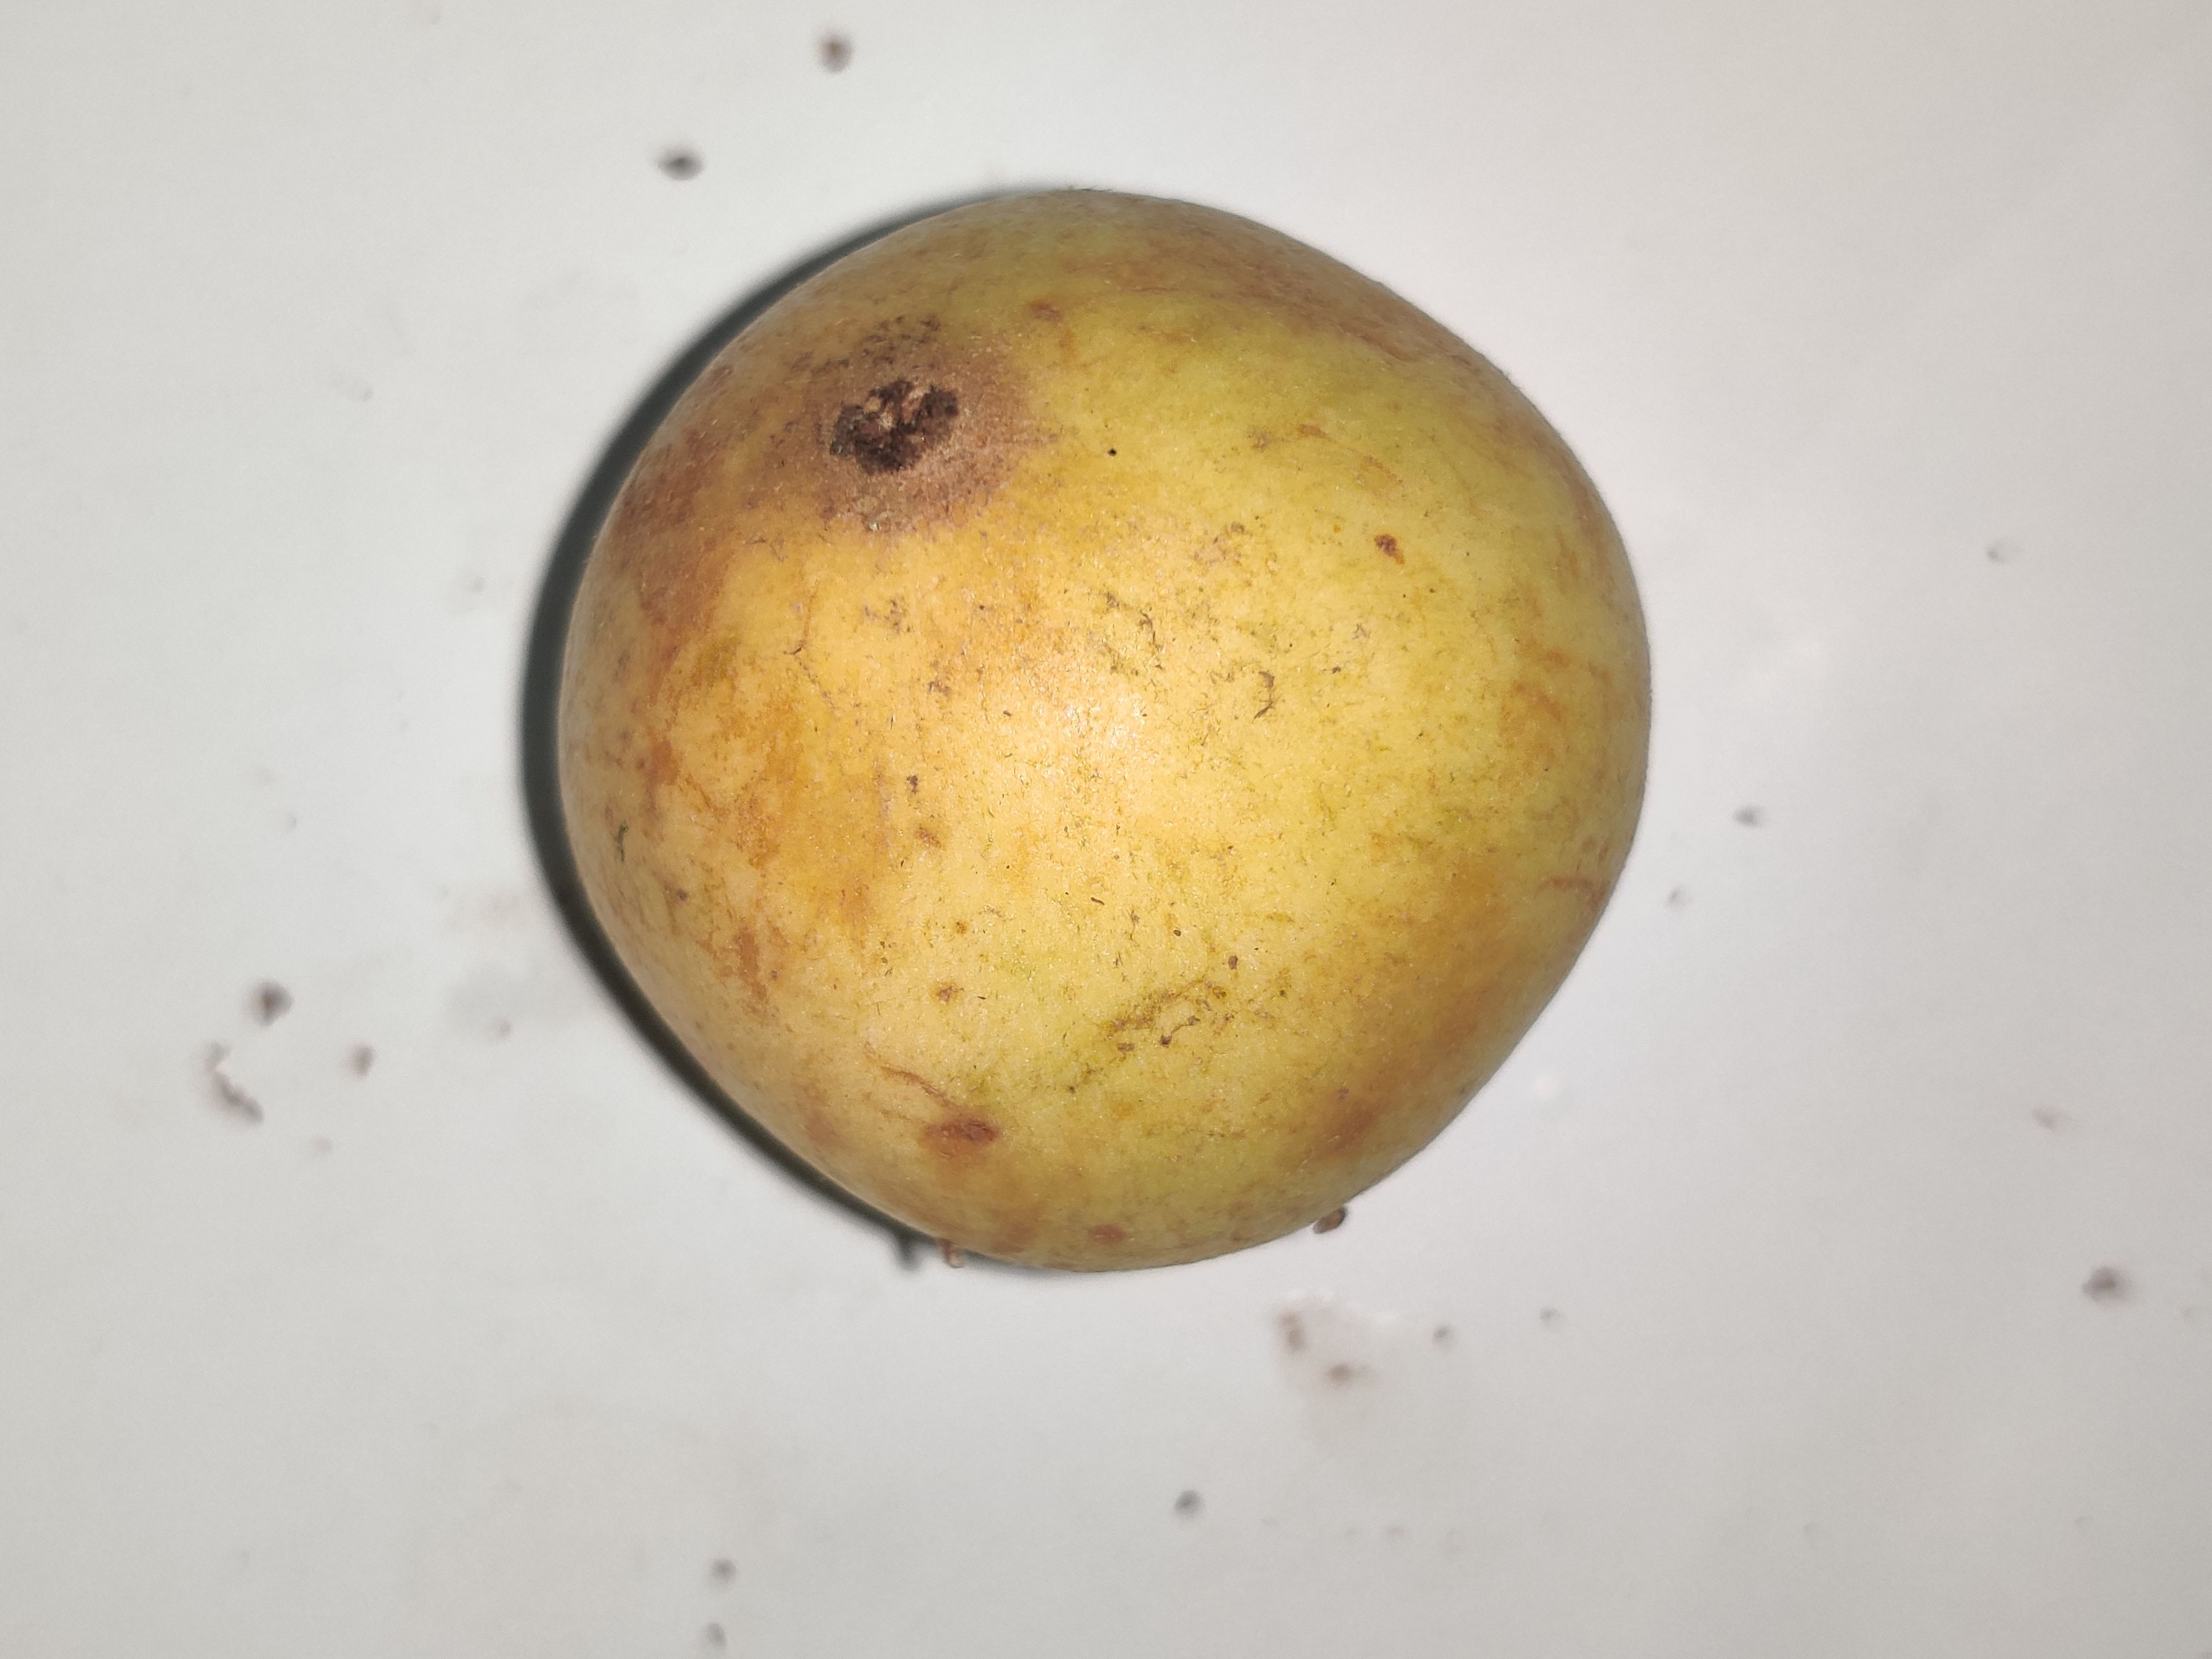
Fruit: burmese-grape
Grade: 1st-grade